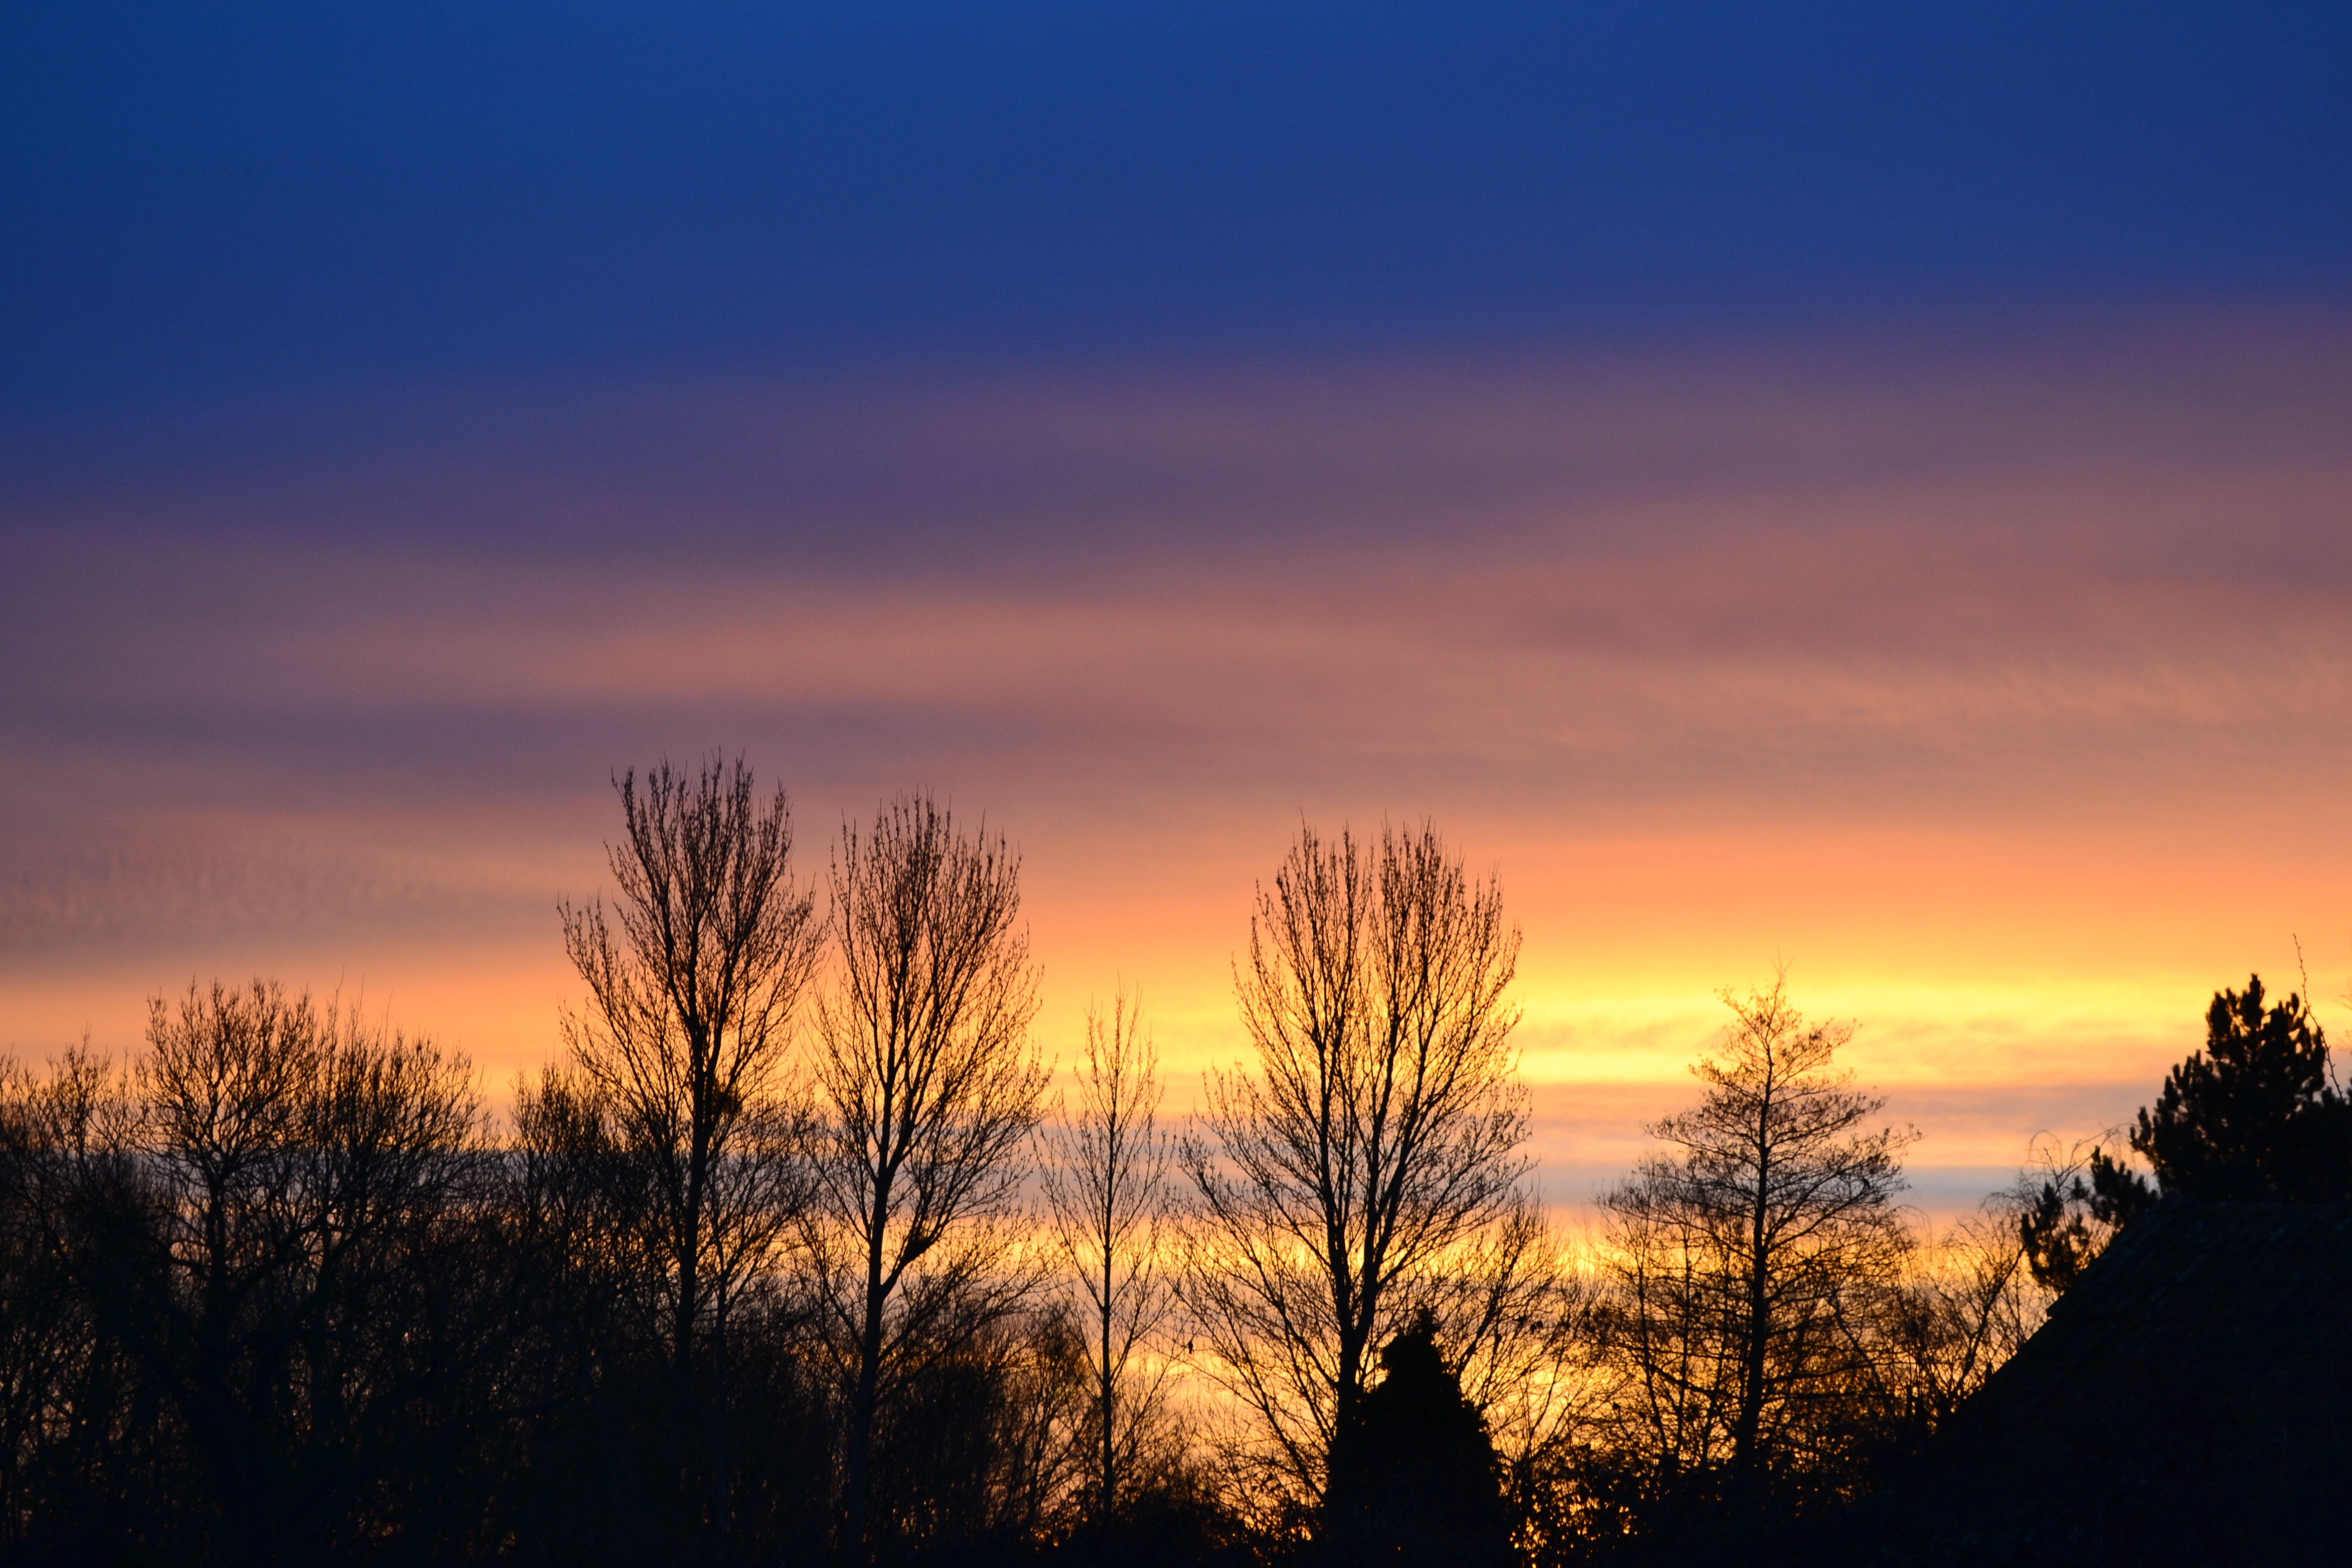
landscape, tree, nature, horizon, cloud, sky, sun, sunrise, sunset, field, prairie, sunlight, morning, dawn, atmosphere, dusk, evening, clouds, afterglow, atmospheric phenomenon, red sky at morning